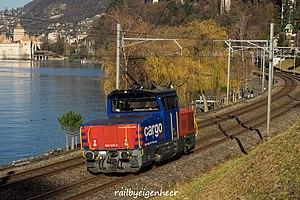
La Eem 923 est une locomotive hybride à traction électrique ou thermique, exploitée par CFF Cargo.